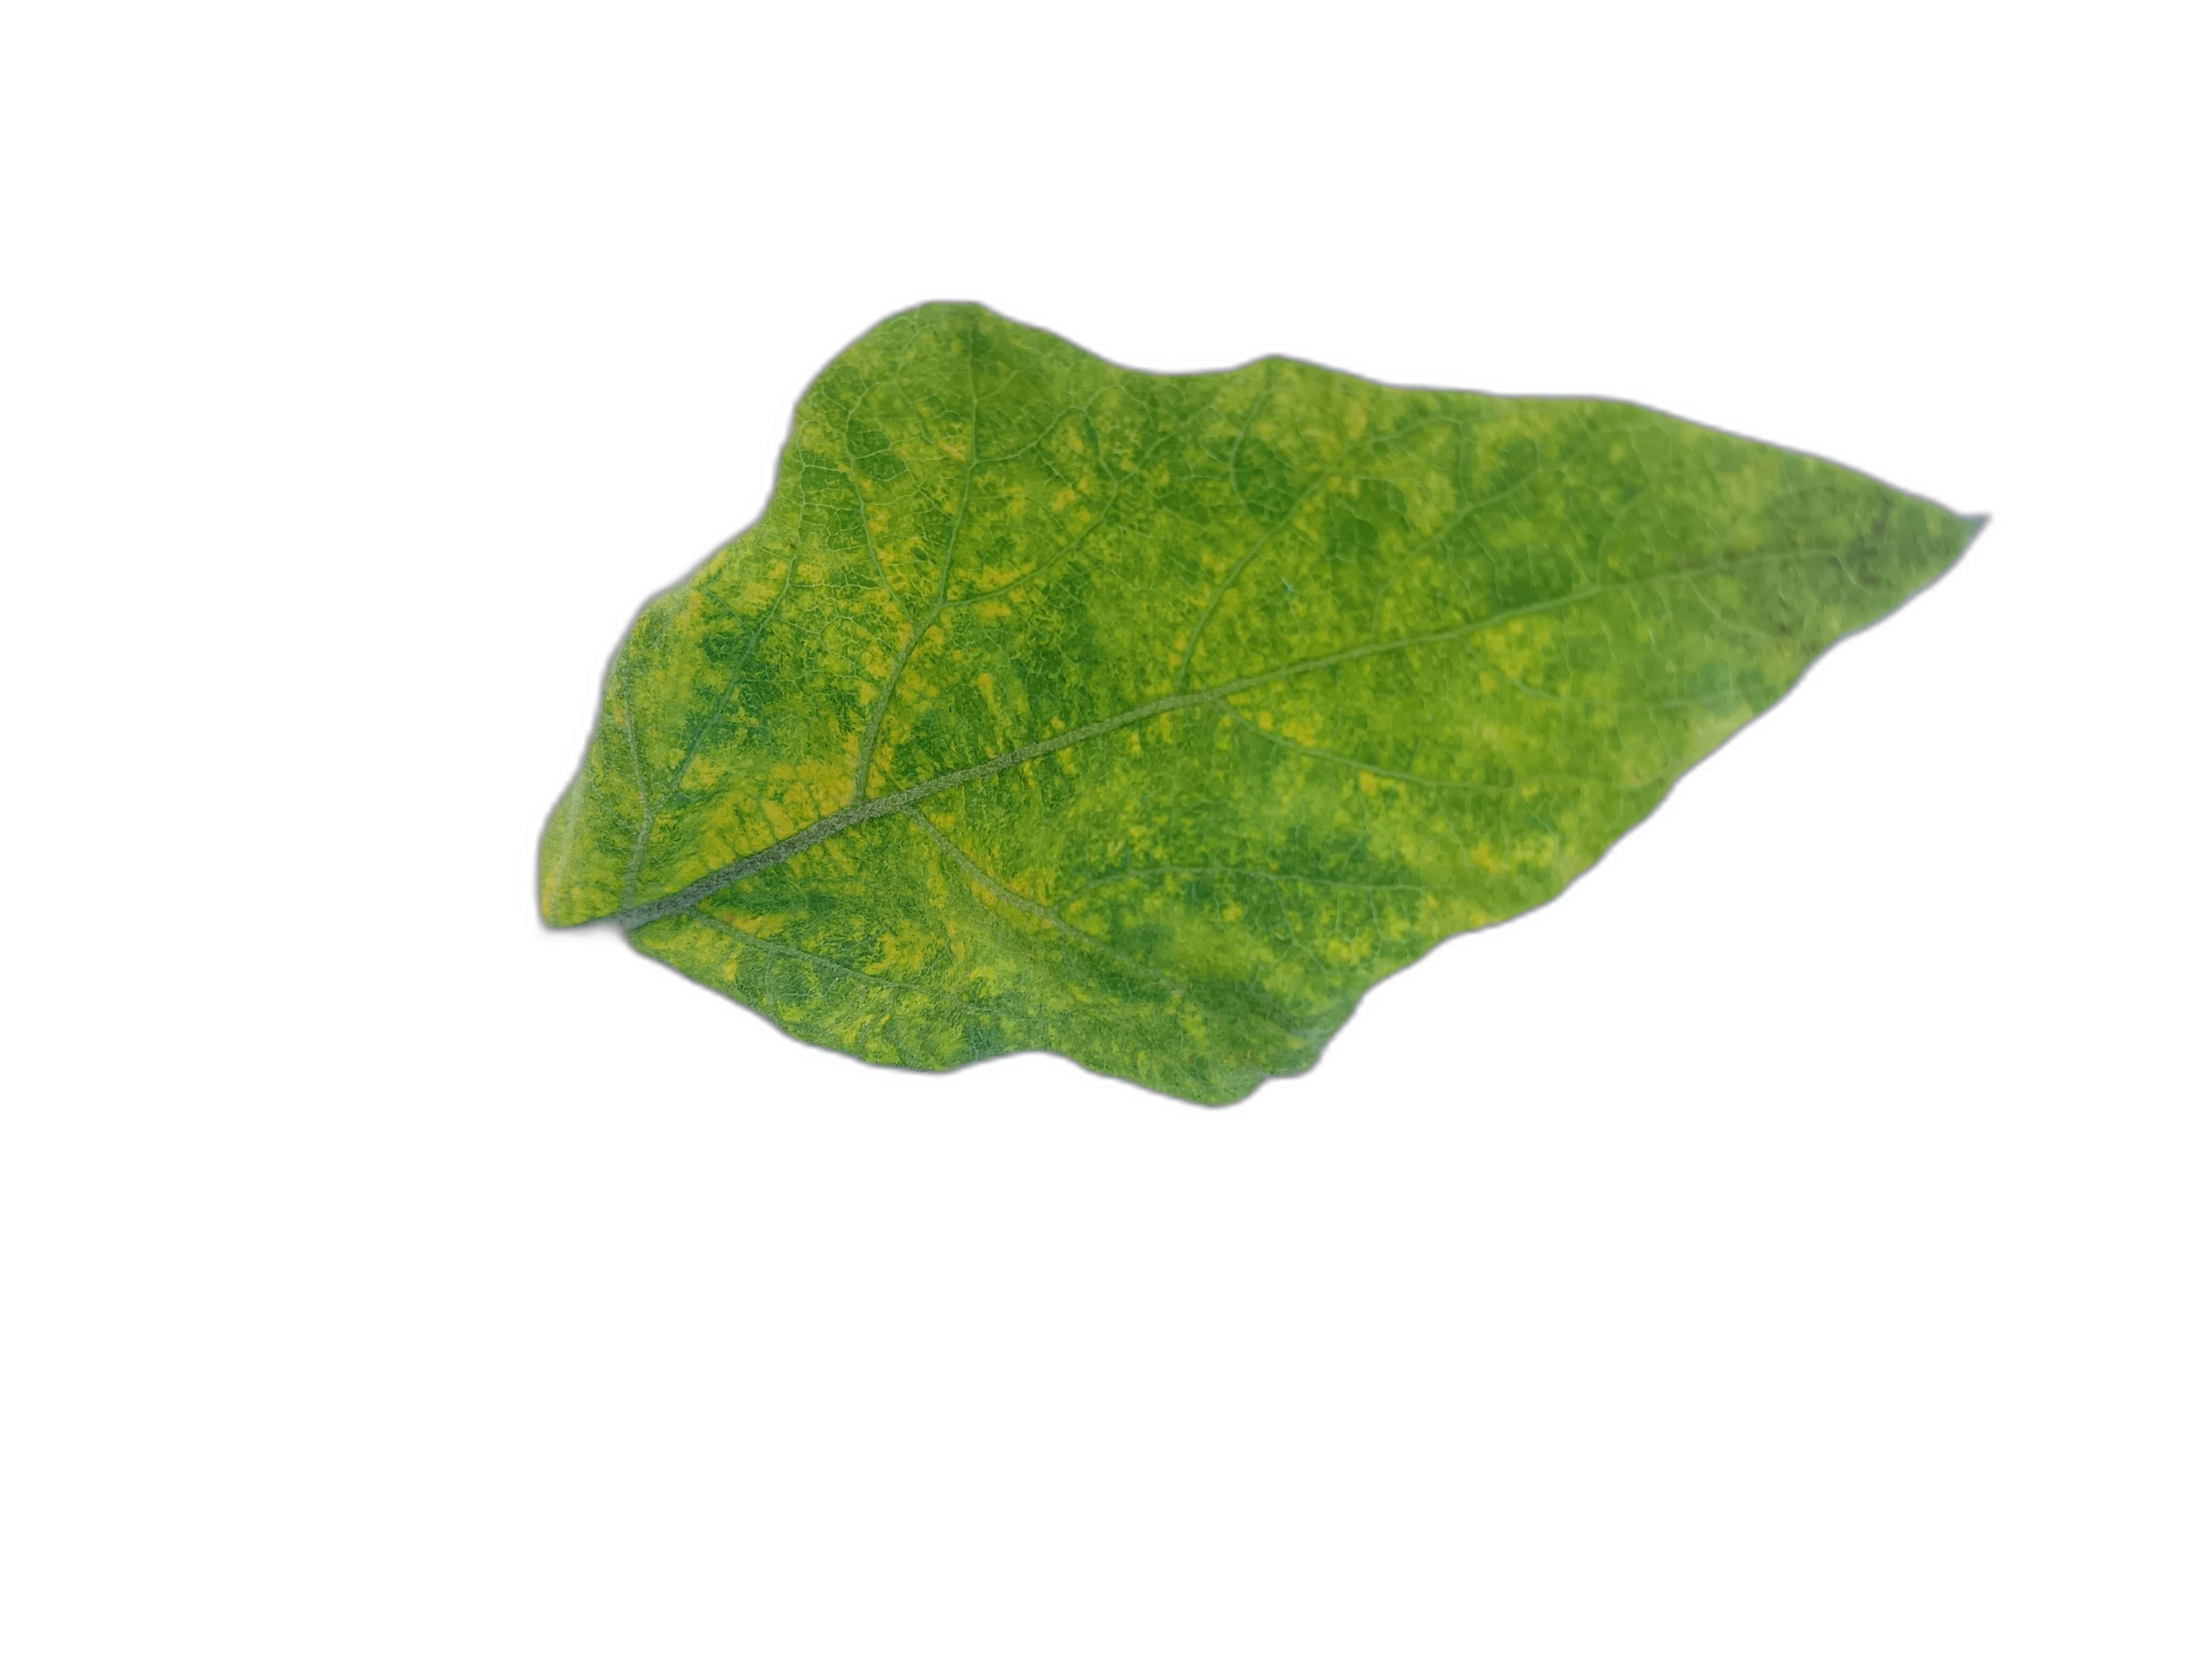
Label: Mosaic Virus Disease